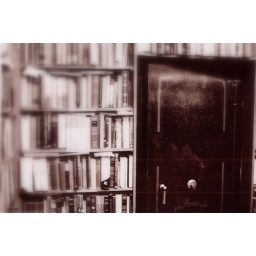
Safe door in an antique book shop in Vancouver BC. Nikkormat FTN with Ilford XP2